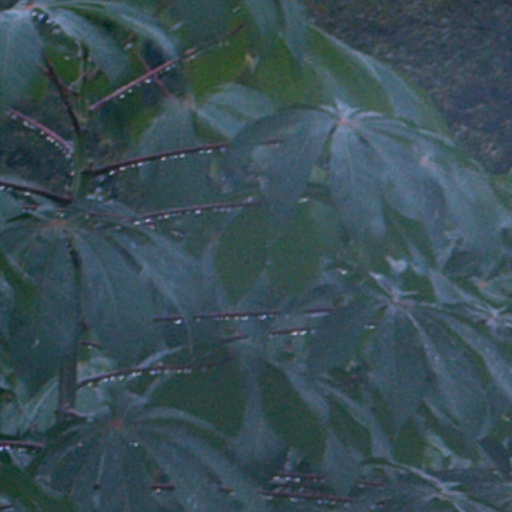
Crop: cassava